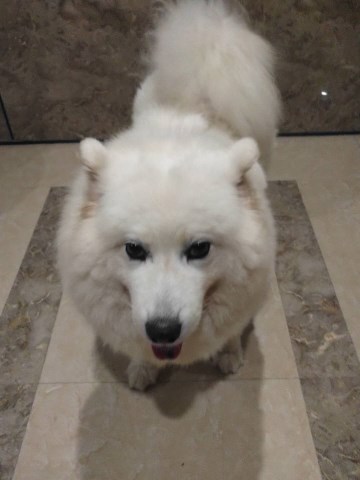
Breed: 2192-n000088-Samoyed